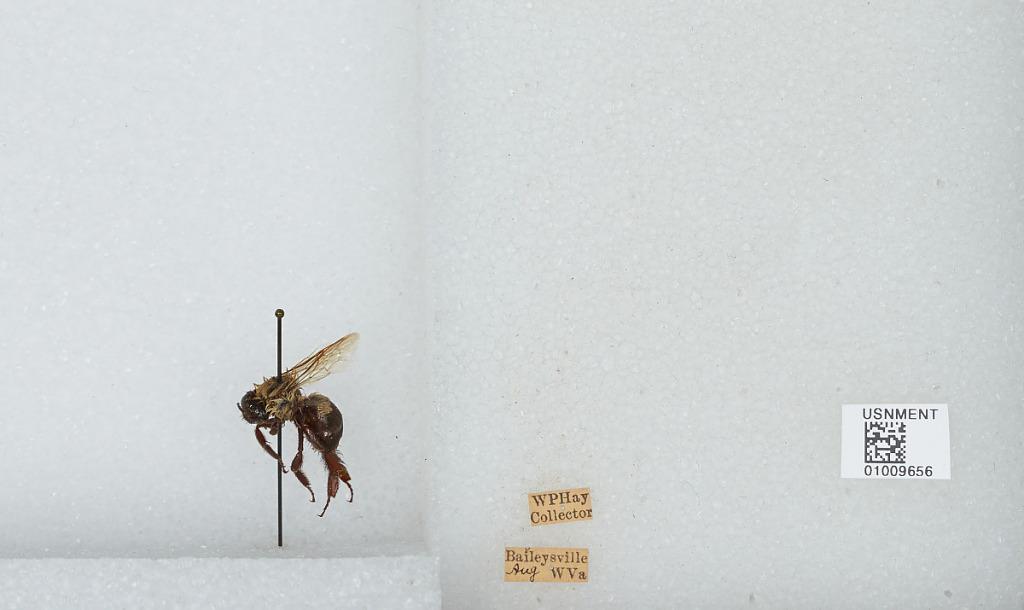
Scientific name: Bombus (Pyrobombus) impatiens Cresson
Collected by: W. Hay
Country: United States
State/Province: West Virginia
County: Wyoming
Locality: Baileysville
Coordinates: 37.5892, -81.6792